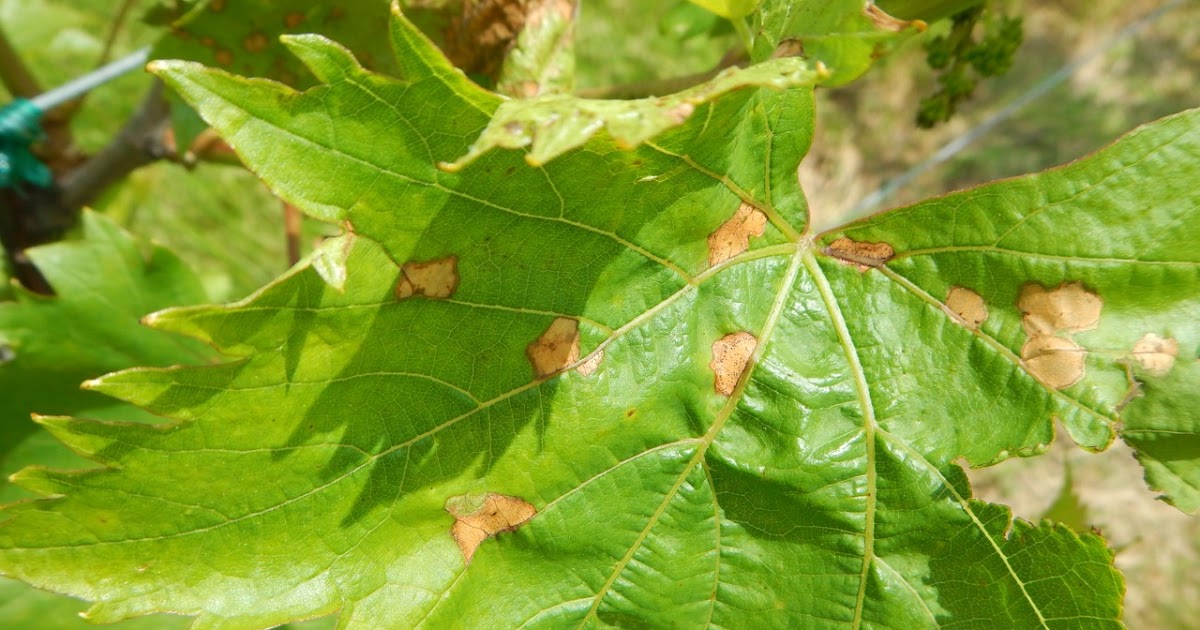
Labels: grape leaf black rot